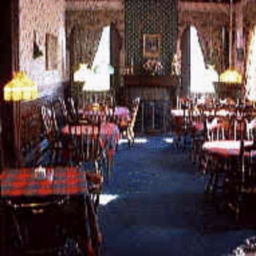
Room type: livingroom